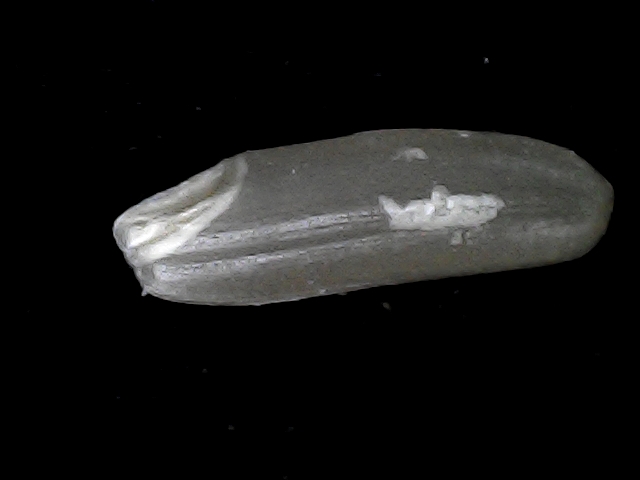
Rice variety: BD70